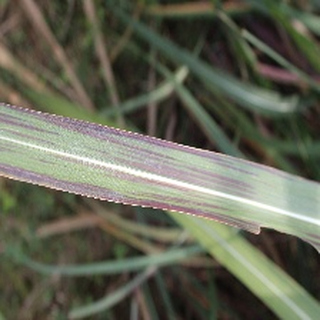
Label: sugarcane_bacterial_blight